Cross-platform interchange

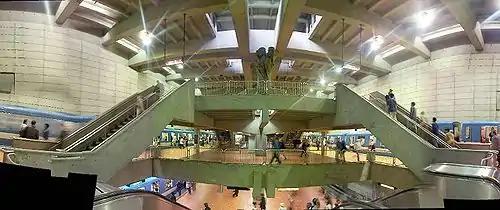
Lionel-Groulx station in Montreal

The PATH system, serving the New York metropolitan area, contains cross-platform interchanges in Jersey City and Newark, New Jersey. At Journal Square Transportation Center in Jersey City, there is a cross-platform transfer between terminating Journal Square–33rd Street and Journal Square–33rd Street (via Hoboken) trains, connecting to through Newark–World Trade Center trains. At Pennsylvania Station in Newark, there is a cross-platform interchange between Newark–World Trade Center and NJ Transit trains bound for New York City. Newark Penn Station also contains a cross-platform interchange for NJ Transit trains coming from New York City.